Salt Hill

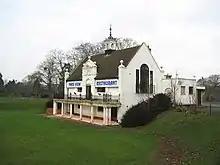
The Barn in Salt Hill Park

Salt Hill is a district within the unitary authority of Slough in Berkshire in the south of England, close to London. Before 1974, Salt Hill was part of Buckinghamshire. It is to the north of Chalvey and the Great West Road, surrounding Salt Hill Park.